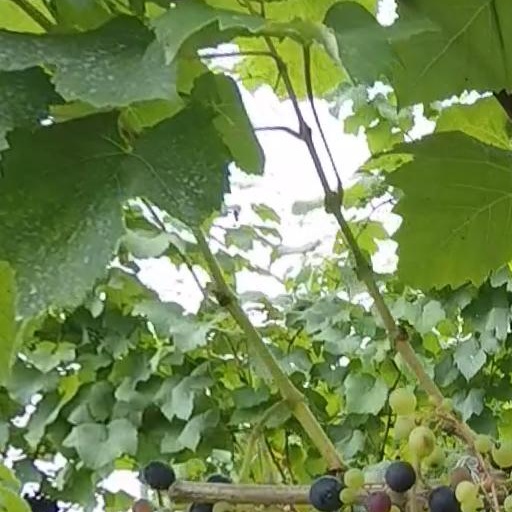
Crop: grape